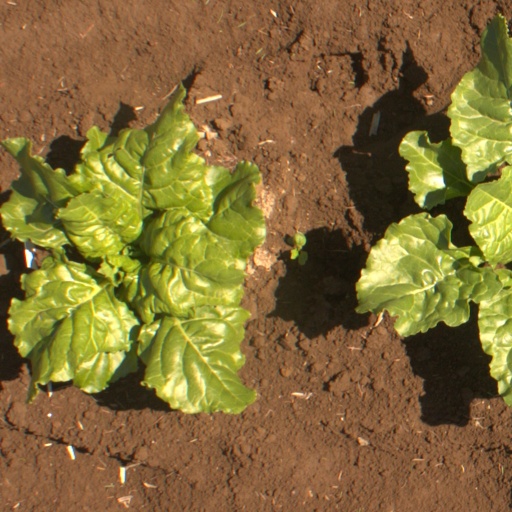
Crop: sugar beet